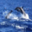
Label: dolphin